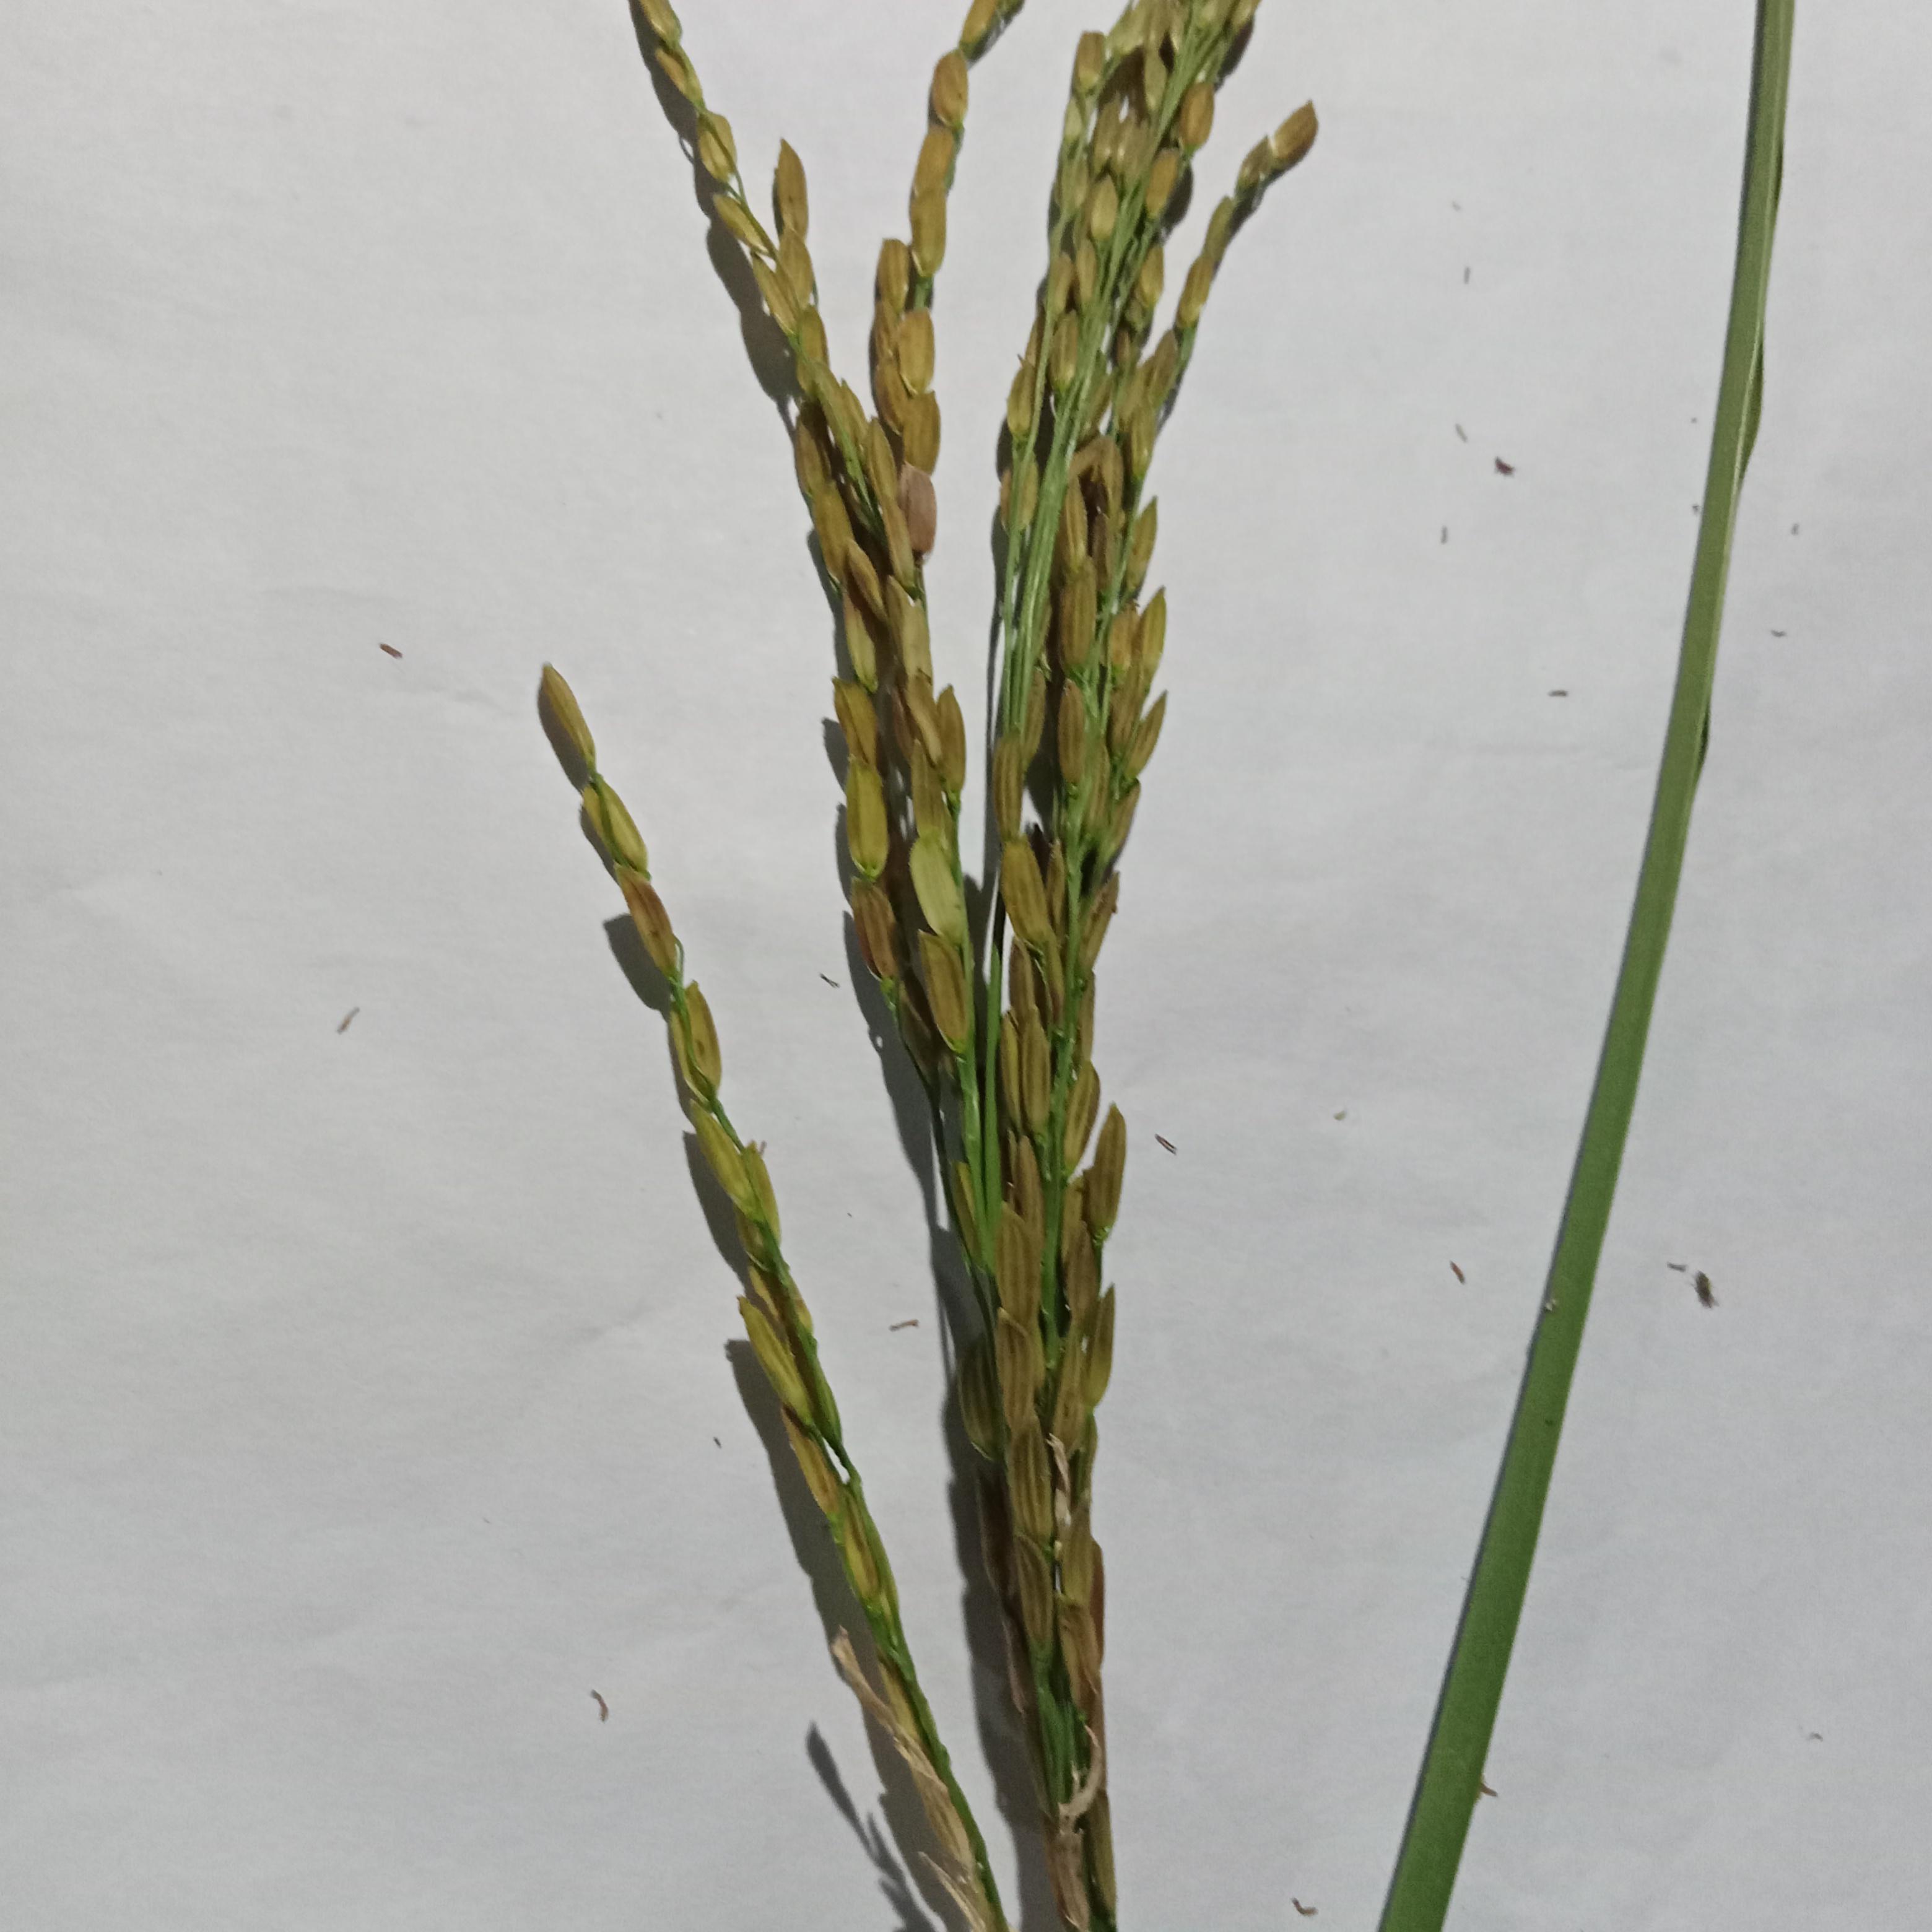
Label: Rice___Neck_Blast